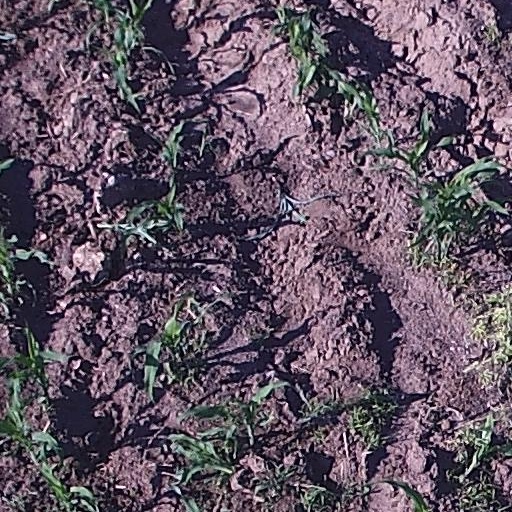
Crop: maize; corn